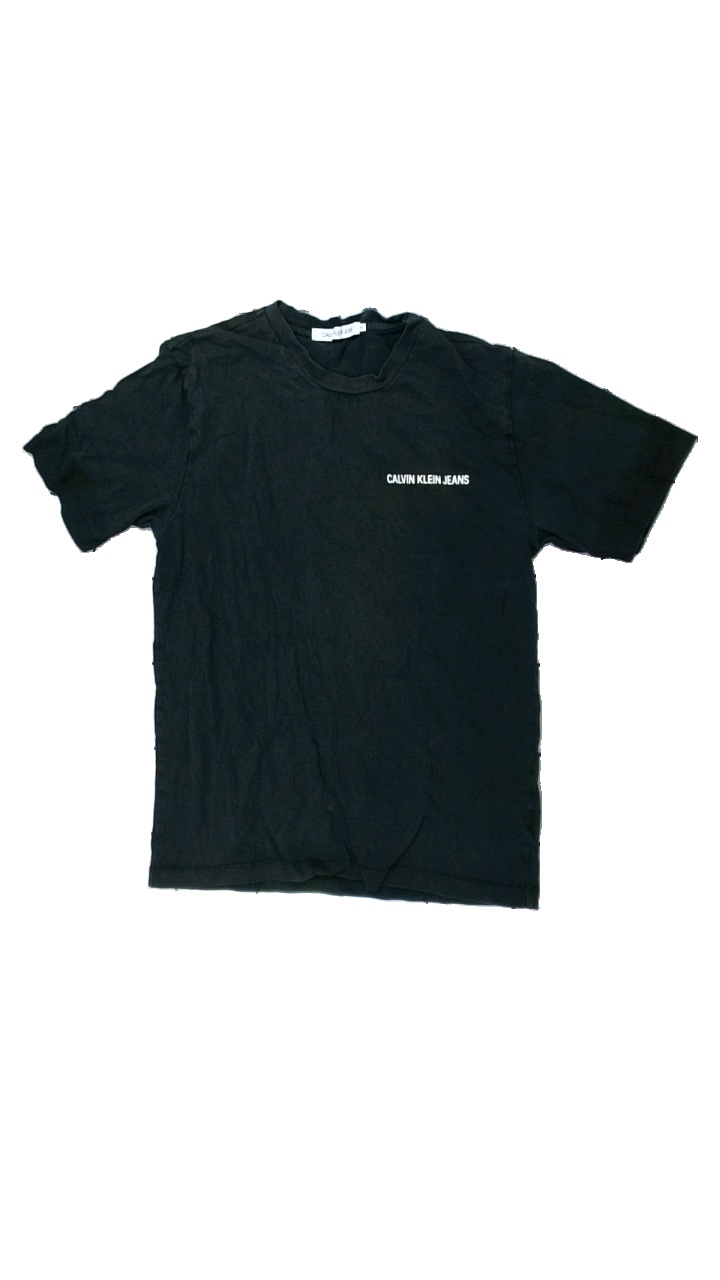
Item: T-shirt (Men)
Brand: Calvin Klein
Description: t-shirt med tryck
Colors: Black, White
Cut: C-collar
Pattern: Logo print
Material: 100% bomull
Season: All
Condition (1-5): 2
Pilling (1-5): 2
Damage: urtvättat och hål
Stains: Minor
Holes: Minor
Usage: Export
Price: <50